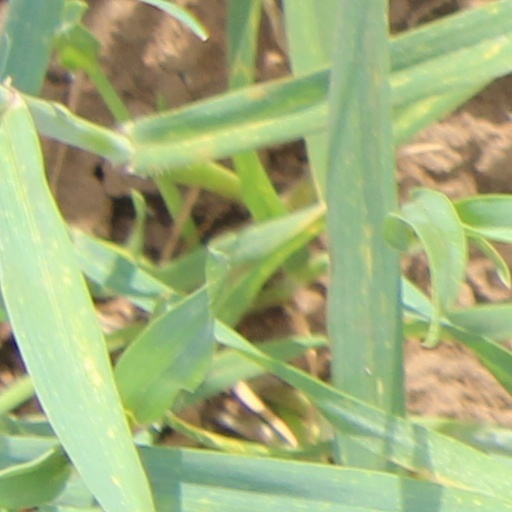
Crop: wheat